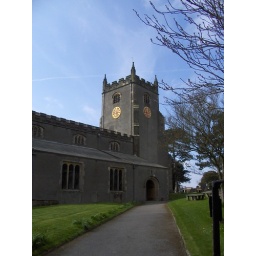
The tower of Warton village church was built by Robert Washington in the 15th century.